1971 Söderhamn courthouse murders

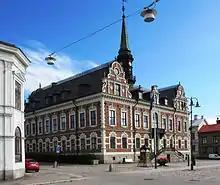
The trial was held between August and September 1971 in Söderhamn Town Hall.

The trial began on 9 August 1971 in the Söderhamn Town Hall. A total of 12 witnesses were heard in the case. The chairman at the hearing was, for acting lawspeaker Lars Villius from Gothenburg. Bengtsson's defence lawyer Henning Sjöström had called seven witnesses and county prosecutor K.G. Olsson five. County prosecutor Olsson claimed premeditated murder and lawyer Sjöström contested murder but admitted manslaughter. Bengtsson himself said that the event was a consequence of him having to endure stress that destroyed his sanity and that it was others who should take responsibility for what happened. When a verdict from a previous trial was read out, he said: "-I don't hear what's being said, but maybe it doesn't matter. It's the same old lies as usual". Bengtsson emphasized during the trial that he first shot Ekestang, then Wåhlstedt and then Fagerström. After the murders, he had intended to throw the gun into the river but didn't dare because a child would get hold of it. He also claimed that he carried a gun a little from time to time without having any intention of using it.